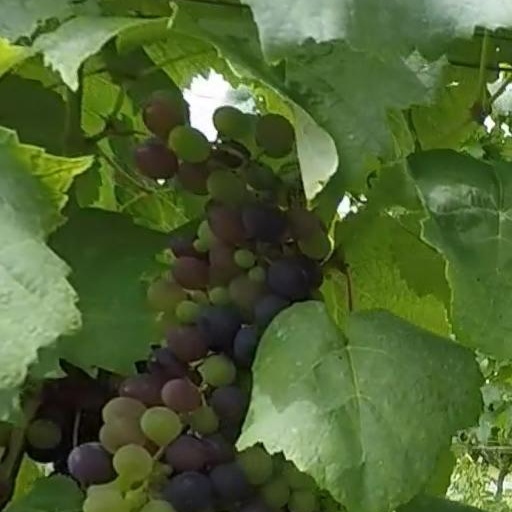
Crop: grape